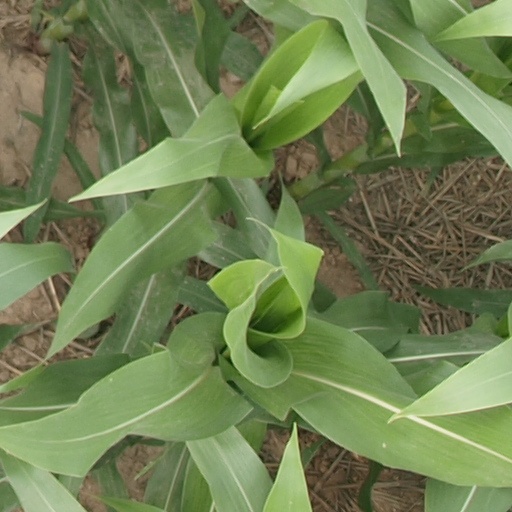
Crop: maize; corn